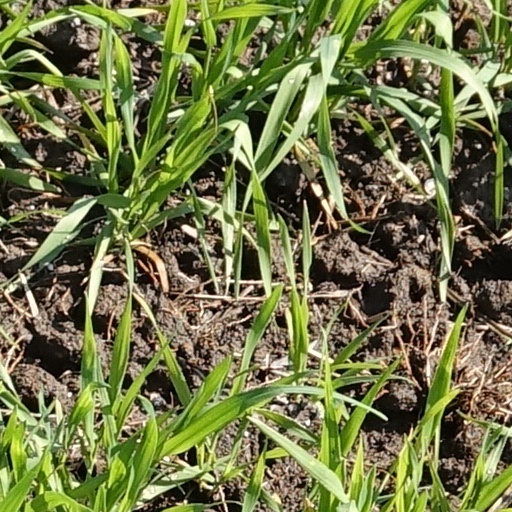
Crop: wheat